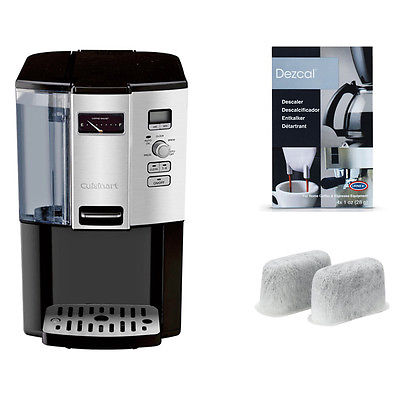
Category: coffee maker